Grenadier

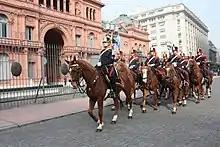
The Regiment of Mounted Grenadiers of the Argentine Army. Unlike most other units that carried the title of grenadiers, the Mounted Grenadiers were a cavalry unit.

The term grenadier was retained or adopted by various elite infantry units, including the Prussian Potsdam Grenadiers; the (Grenadiers of Sardinia) in Italy; France's Foot Grenadiers, Fusilier-Grenadiers, Tirailleur-Grenadiers and ; the Russian Empire's Imperial Guard; Britain's Grenadier Guards and the 101st Grenadiers. The latter was part of the British Indian Army and claimed to be the first and oldest grenadier regiment (as opposed to grenadier companies) in the British Empire. In 1747 the grenadier companies of a number of disbanded French infantry regiments were brought together to form a single permanent unit - the .